Caddie Woodlawn (musical)

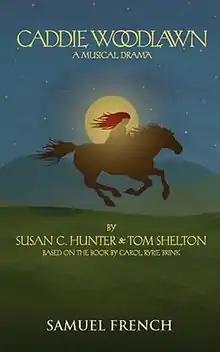

Caddie Woodlawn a Musical Drama is a musical based on the novel "Caddie Woodlawn" by Carol Ryrie Brink. The book, music and lyrics are by Tom Shelton and Susan C. Hunter.